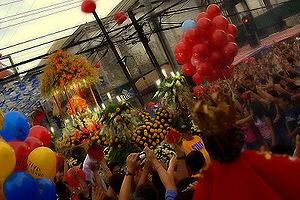
Le Sinulog est un festival organisé chaque année principalement sur l’île de Cebu en l’honneur de l’enfant Jésus, Santo Niño. C’est une danse rituelle, deux pas en avant puis un pas en arrière, au son des percussions.